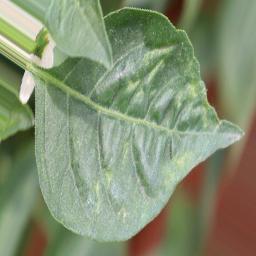
Label: mites_and_trips